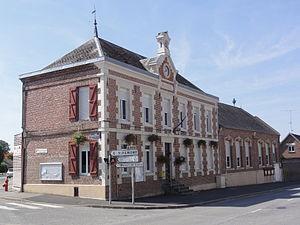
Mont-d'Origny est une commune française située dans le département de l'Aisne, en région Hauts-de-France.